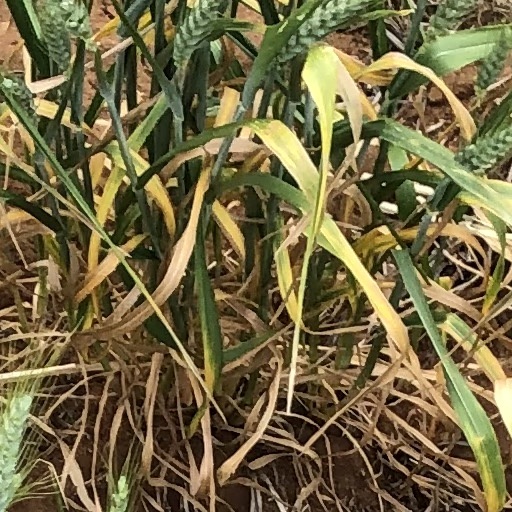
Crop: wheat